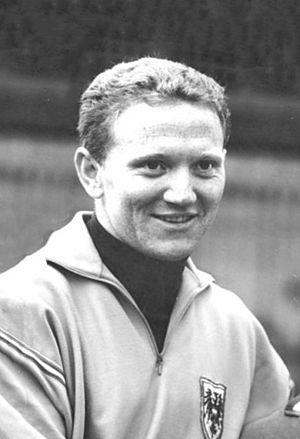
Kurt J. Mrkwicka est un producteur de cinéma et plongeur autrichien.